Geology of Hainan Island

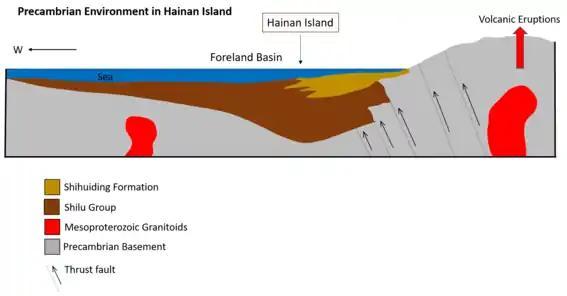
Precambrian Environment in Hainan Island

The Shilu Group was composed of siliciclastic and carbonate sedimentary rocks from shallow oceanic rifting environment with low grade metamorphism.